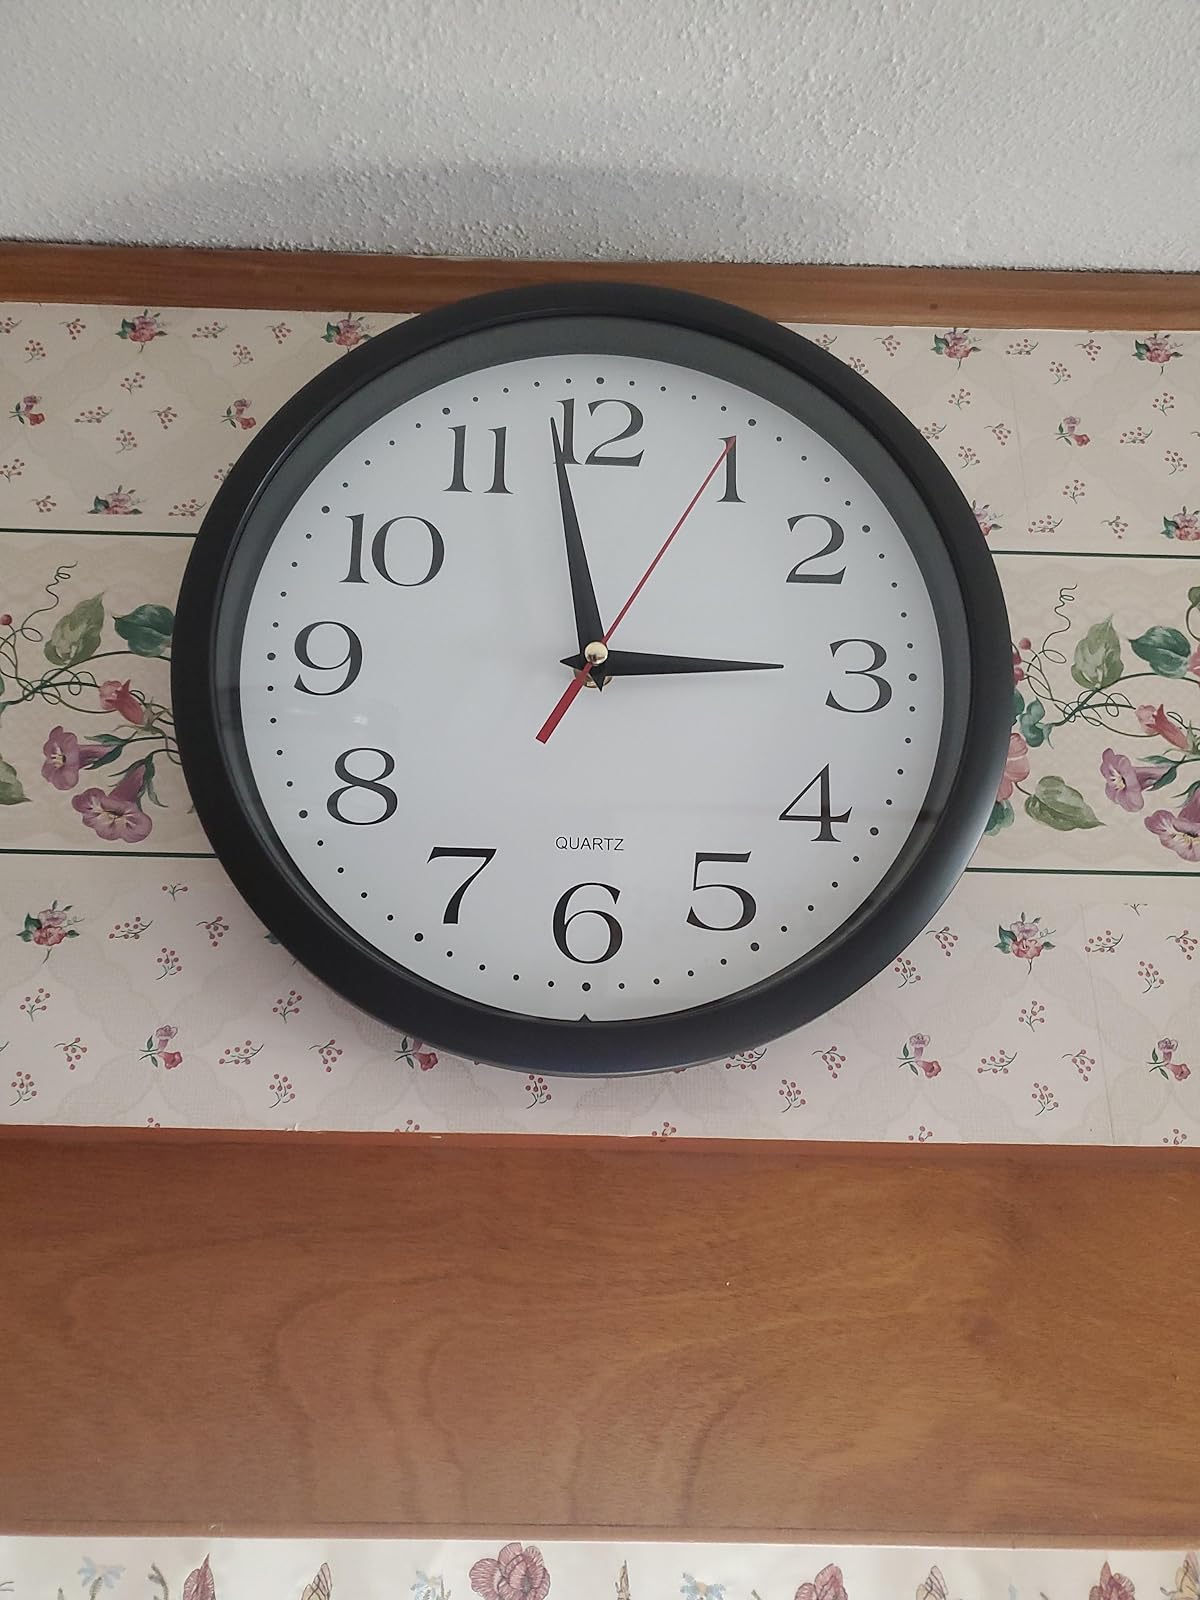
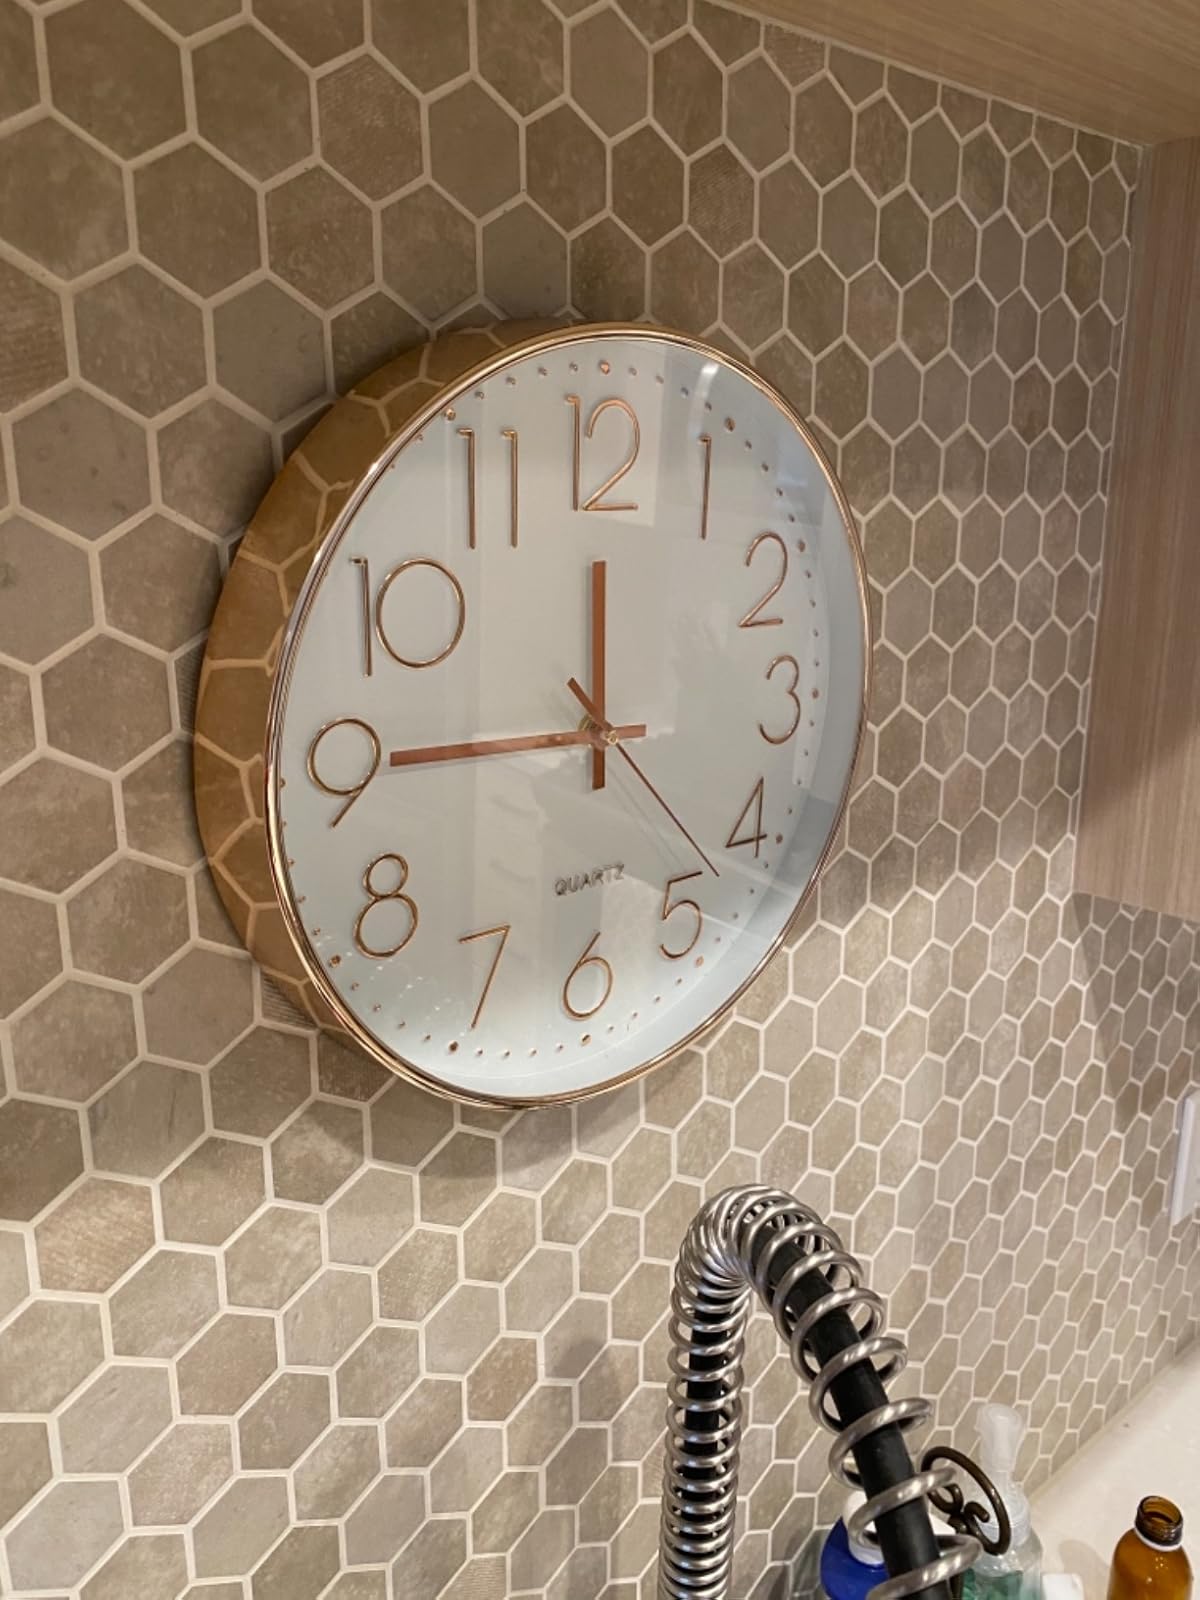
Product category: clock
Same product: no